Dowsing

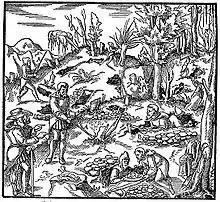
Dowsing for metal ore, from 1556 ""De re metallica libri XII"" book

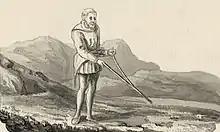
Use of a divining Rod observed in Great Britain in the late 18th century

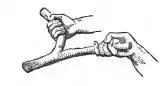
An illustration of a divining rod

Dowsing originated in ancient times, when it was treated as a form of divination. The Catholic Church banned the practice completely.